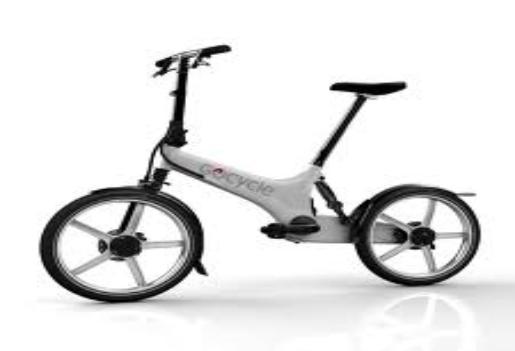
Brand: gocycle
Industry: Transportation